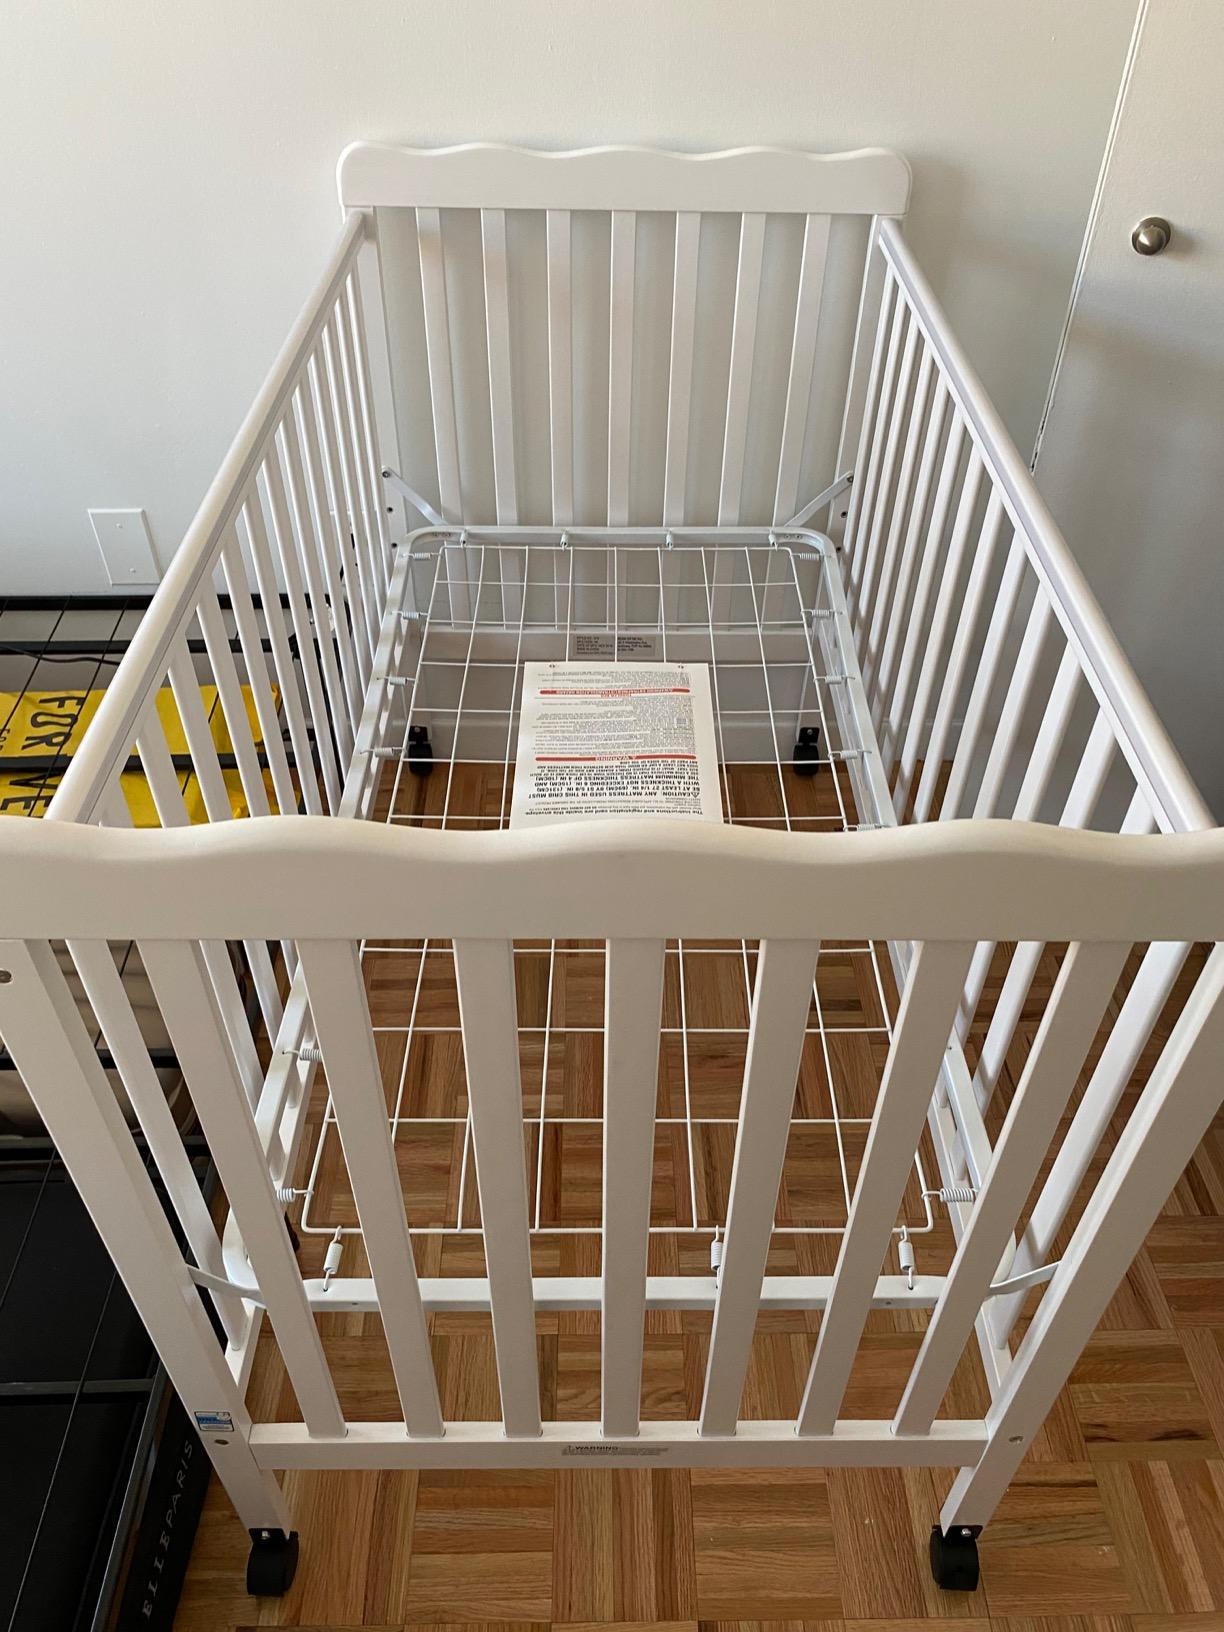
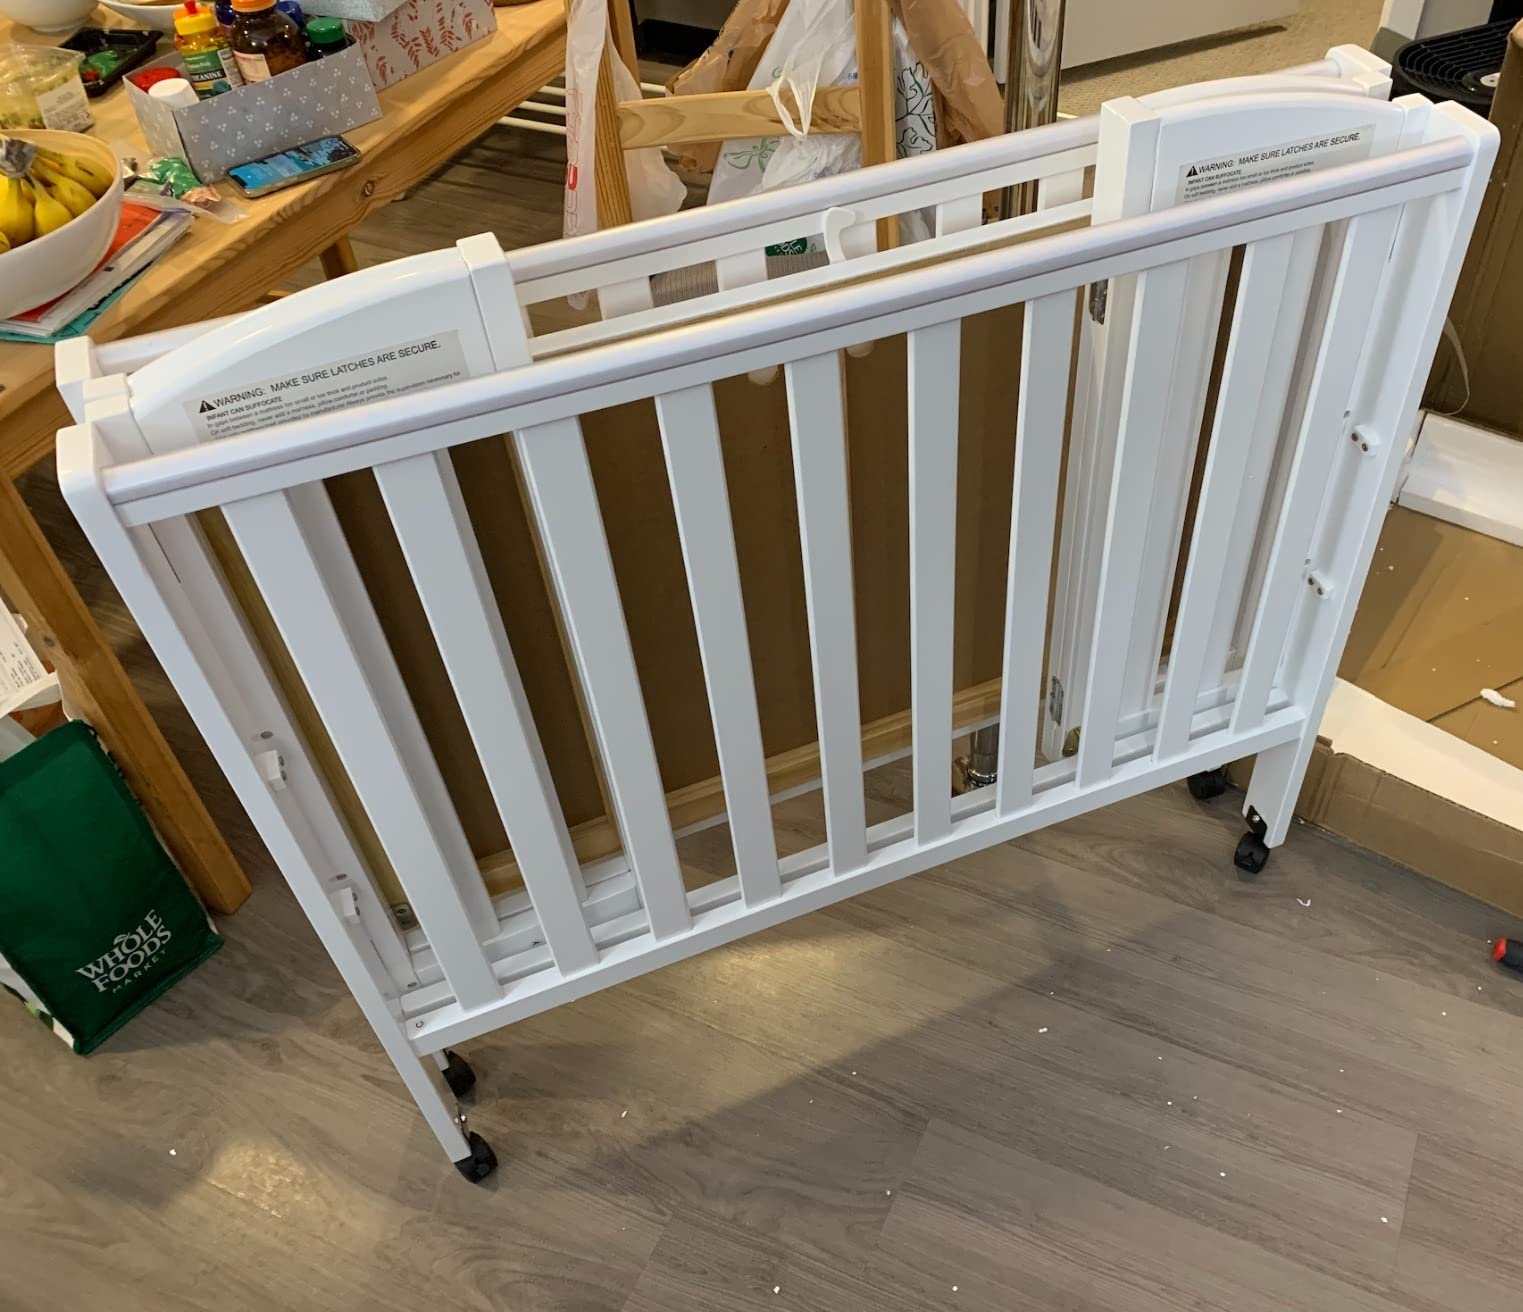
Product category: products_crib
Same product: no